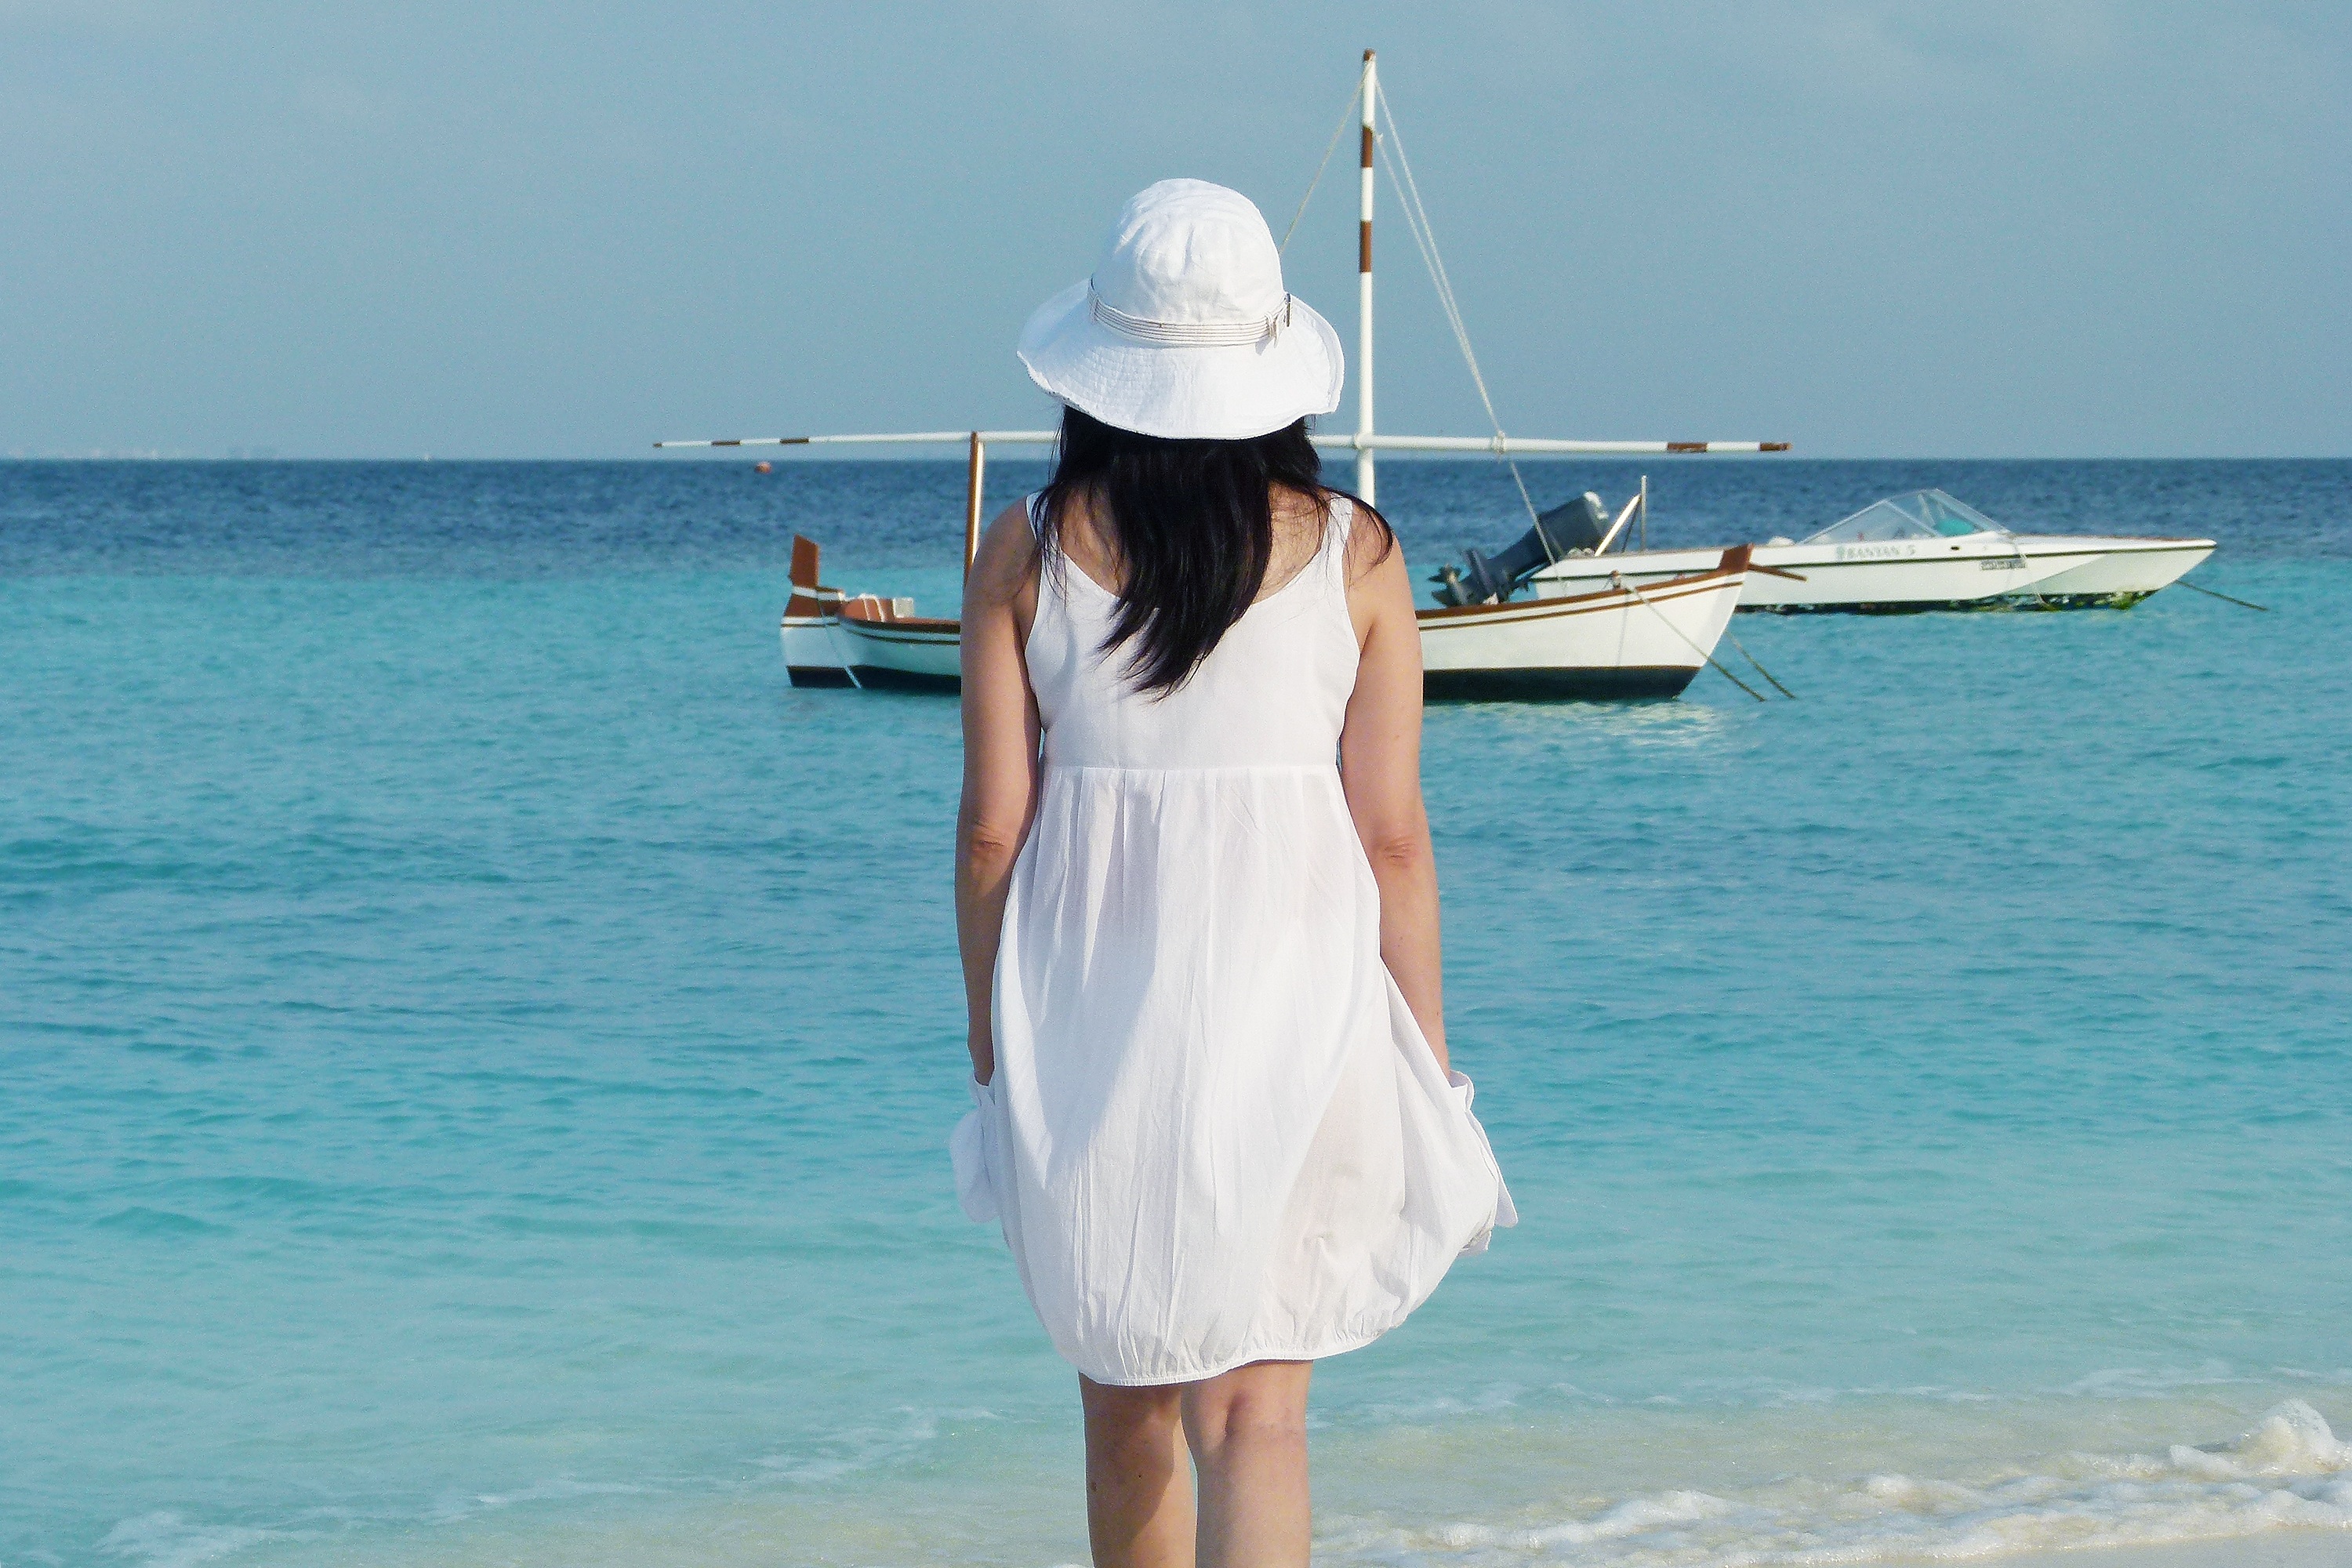
beach, sea, coast, tree, water, nature, sand, ocean, cloud, sky, sunshine, sun, white, boat, shore, wave, summer, vacation, tourist, travel, coastline, clear, relax, paradise, scenic, tropical, holiday, bay, island, hat, blue, lady, leisure, outdoors, sunny, fun, relaxation, happy, resort, spa, beautiful, day, caribbean, cape, maldives, banyan tree, vabbinfaru